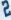
Number: 2